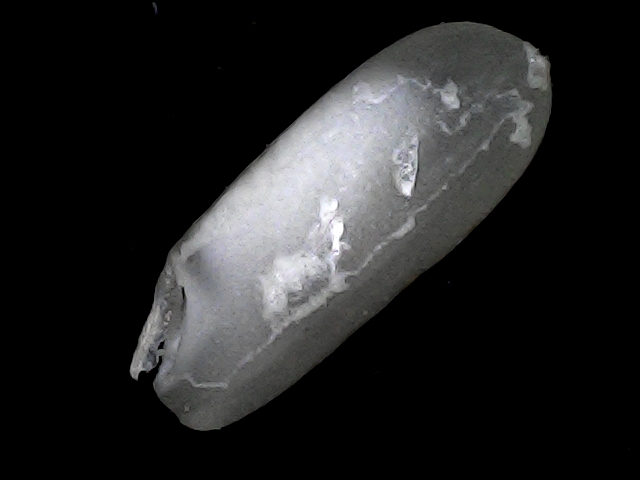
Rice variety: BRRI74